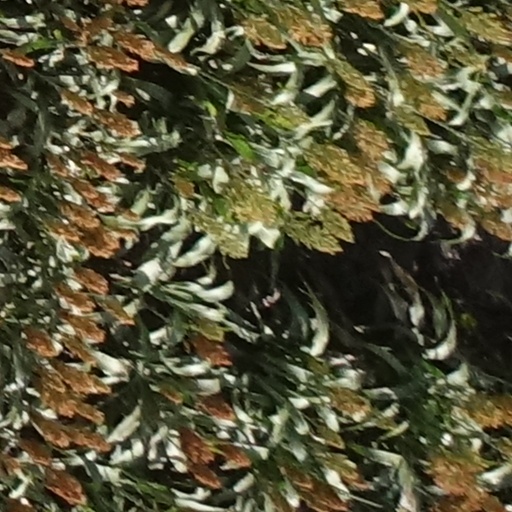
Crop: sorghum